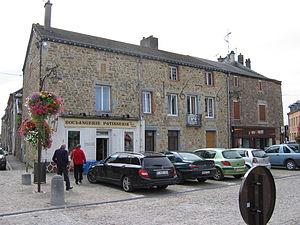
Rocroi, Ardennes, France, Place d'armes, maison de Marie-Catherine Monge et de son premier époux Jacques Horbon. Elle y vécue aussi avec Gaspard Monge.
Marie-Catherine Monge, comtesse de Péluse, née Huart le 2 juin 1747 à Rocroi, Ardennes, décédée le 27 février 1846 à Paris à 99 ans, est l’épouse d’un maître de forges ardennais. Elle se remarie en 1777 avec Gaspard Monge. Durant la période révolutionnaire, elle anime un salon rue des Petits-Augustins, partage avec son mari la ferveur des événements, et favorise le mariage de ses deux filles à deux hommes politiques de cette Révolution, l’une avec Joseph Eschassériaux, l’autre avec Nicolas-Joseph Marey. Durant le Consulat et l’Empire, le couple Monge fait partie des proches de Napoléon Bonaparte. Après la mort de Gaspard Monge, en 1818, elle entretient son souvenir, ainsi qu’une certaine nostalgie du régime consulaire et impérial au sein de la communauté scientifique, maintenant ainsi dans ce milieu un courant bonapartiste complémentaire de celui existant au sein de l’Armée ou parmi les anciens militaires.